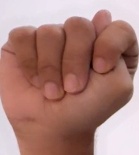
ASL sign: T